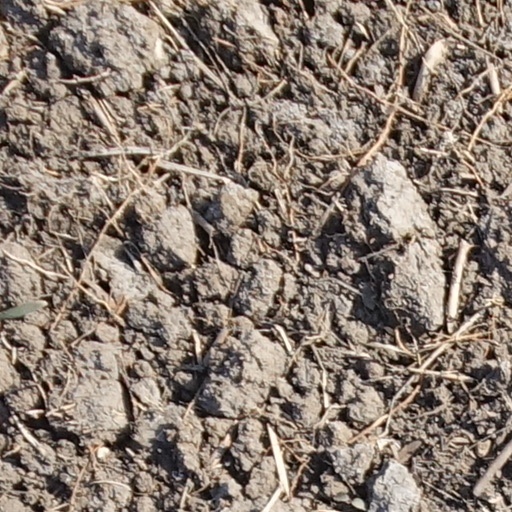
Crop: wheat